Question: Please indicate a possible affordance area of the frisbee that can be used for holding
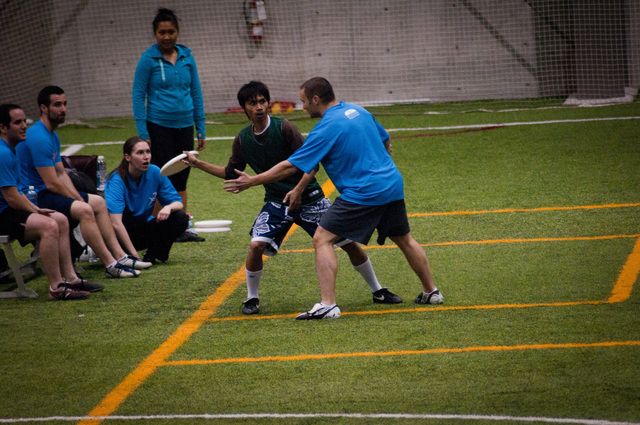
Answer: [159.425, 148.597, 203.28, 176.549]